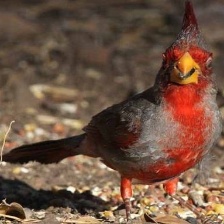
Species: PYRRHULOXIA
Scientific name: CARDINALIS SINUATUS